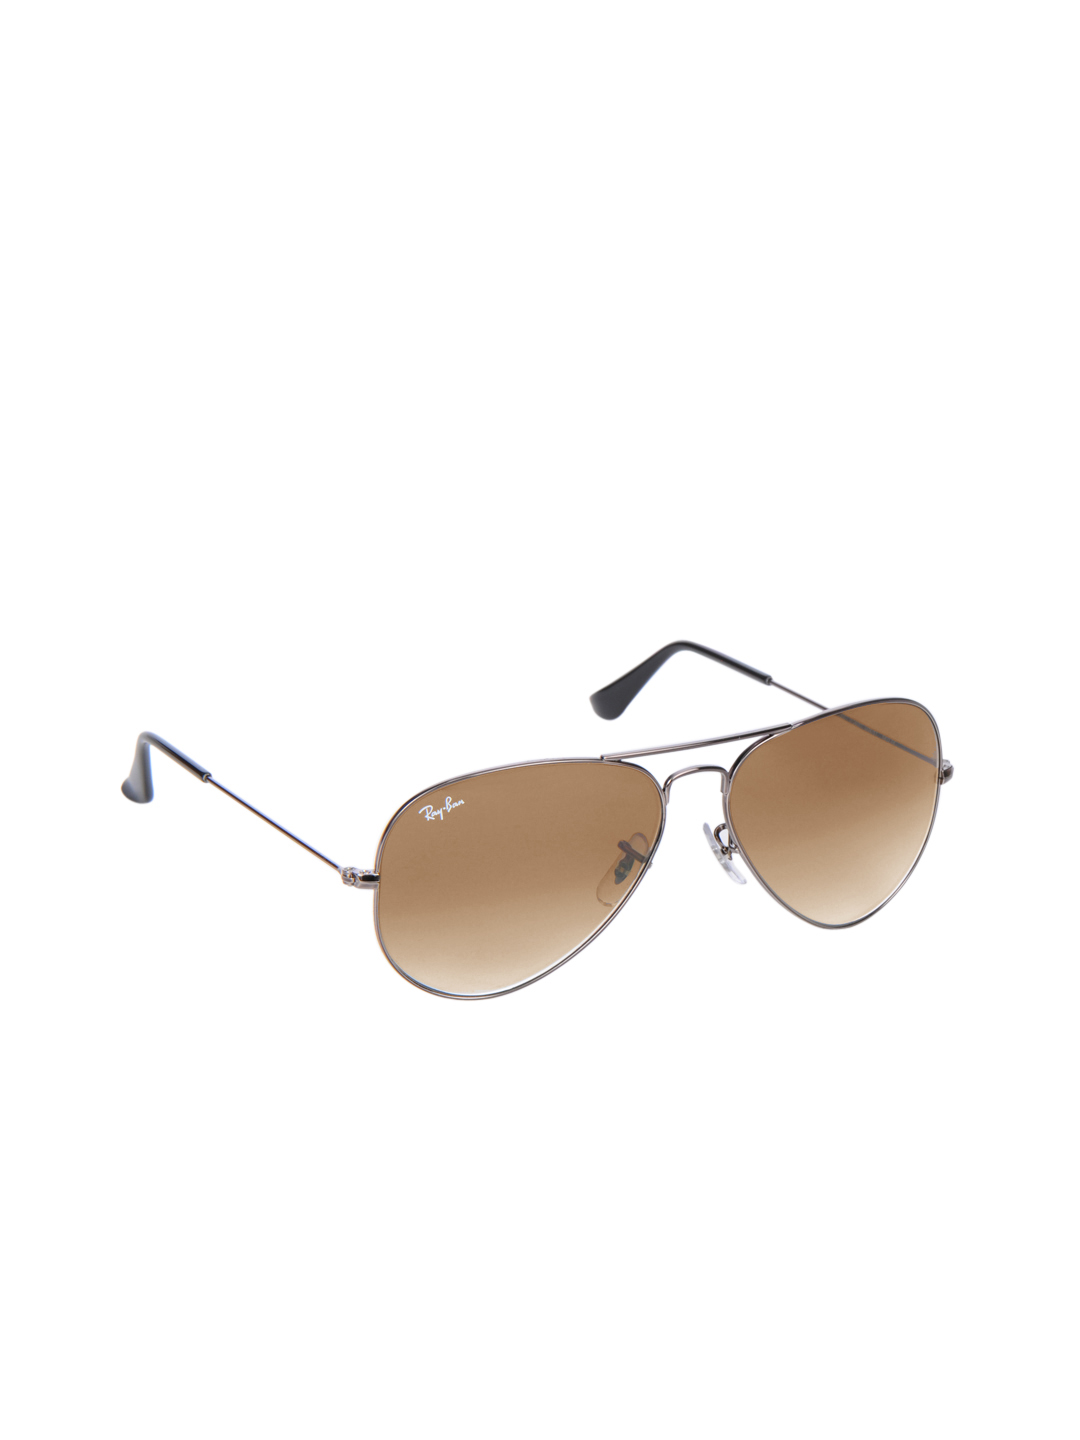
Ray-Ban Men Aviator Sunglasses
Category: Accessories / Eyewear / Sunglasses
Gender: Men
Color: Metallic
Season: Winter 2016
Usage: Casual